66th Armor Regiment

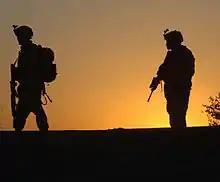
Soldiers from 1st Battalion, 66th Armored Regiment, conduct a cordon and search operation in Sheik Hamid, Iraq.

In the spring of 1995, the 1st Battalion of the 66th was assigned to assist over 5,000 Cuban and Haitian refugees interned at Guantanamo Bay, Cuba.